Parankylosauria

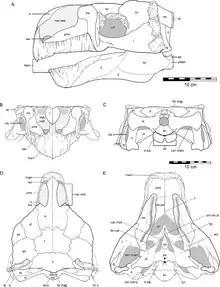
Skull diagram of "Kunbarrasaurus"

During the Mesozoic era, the southern continents (South America, Antarctica, Australia, and Africa in addition to India and Zealandia) were unified into a supercontinent known as Gondwana. This was in contrast to the supercontinent of Laurasia in the Northern Hemisphere, with both originating from the breakup of Pangaea. Gondwana itself gradually split apart over the course of the Jurassic and Cretaceous eras. Ankylosaurian dinosaurs from Laurasia have historically been far more extensively recorded and studied. Reports of the group in Gondwana date back to 1904, with a specimen from Australia and include referrals of "Loricosaurus", "Lametasaurus", and "Brachypodosaurus" to group among assorted fragmentary material. Much of this material including would later be shown to be misidentified and not belonging to ankylosaurs, including the named genera. The first definitive ankylosaur to be recognized from Gondwana was discovered in Australia in 1964 and later named in 1980 as "Minmi paravertebra". The possibility of a biogeographic connection between South America and ankylosaurs in Australia was raised alongside discovery, though based on conjecture.